Shams Pahlavi

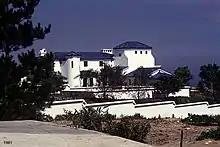
Santa Barbara Estate, 1981, California.

After returning to Iran following the 1953 coup which re-established the rule of her brother, she maintained a low public profile, contrary to that of her sister Princess Ashraf Pahlavi, and confined her activities to the management of the vast fortune she inherited from her father.